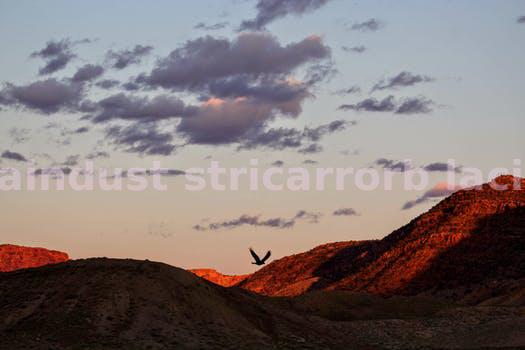
Label: Watermark